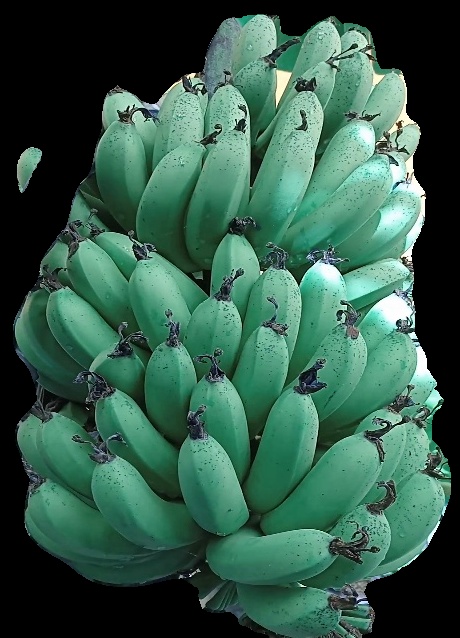
Variety: pachbale
Grade: grade1